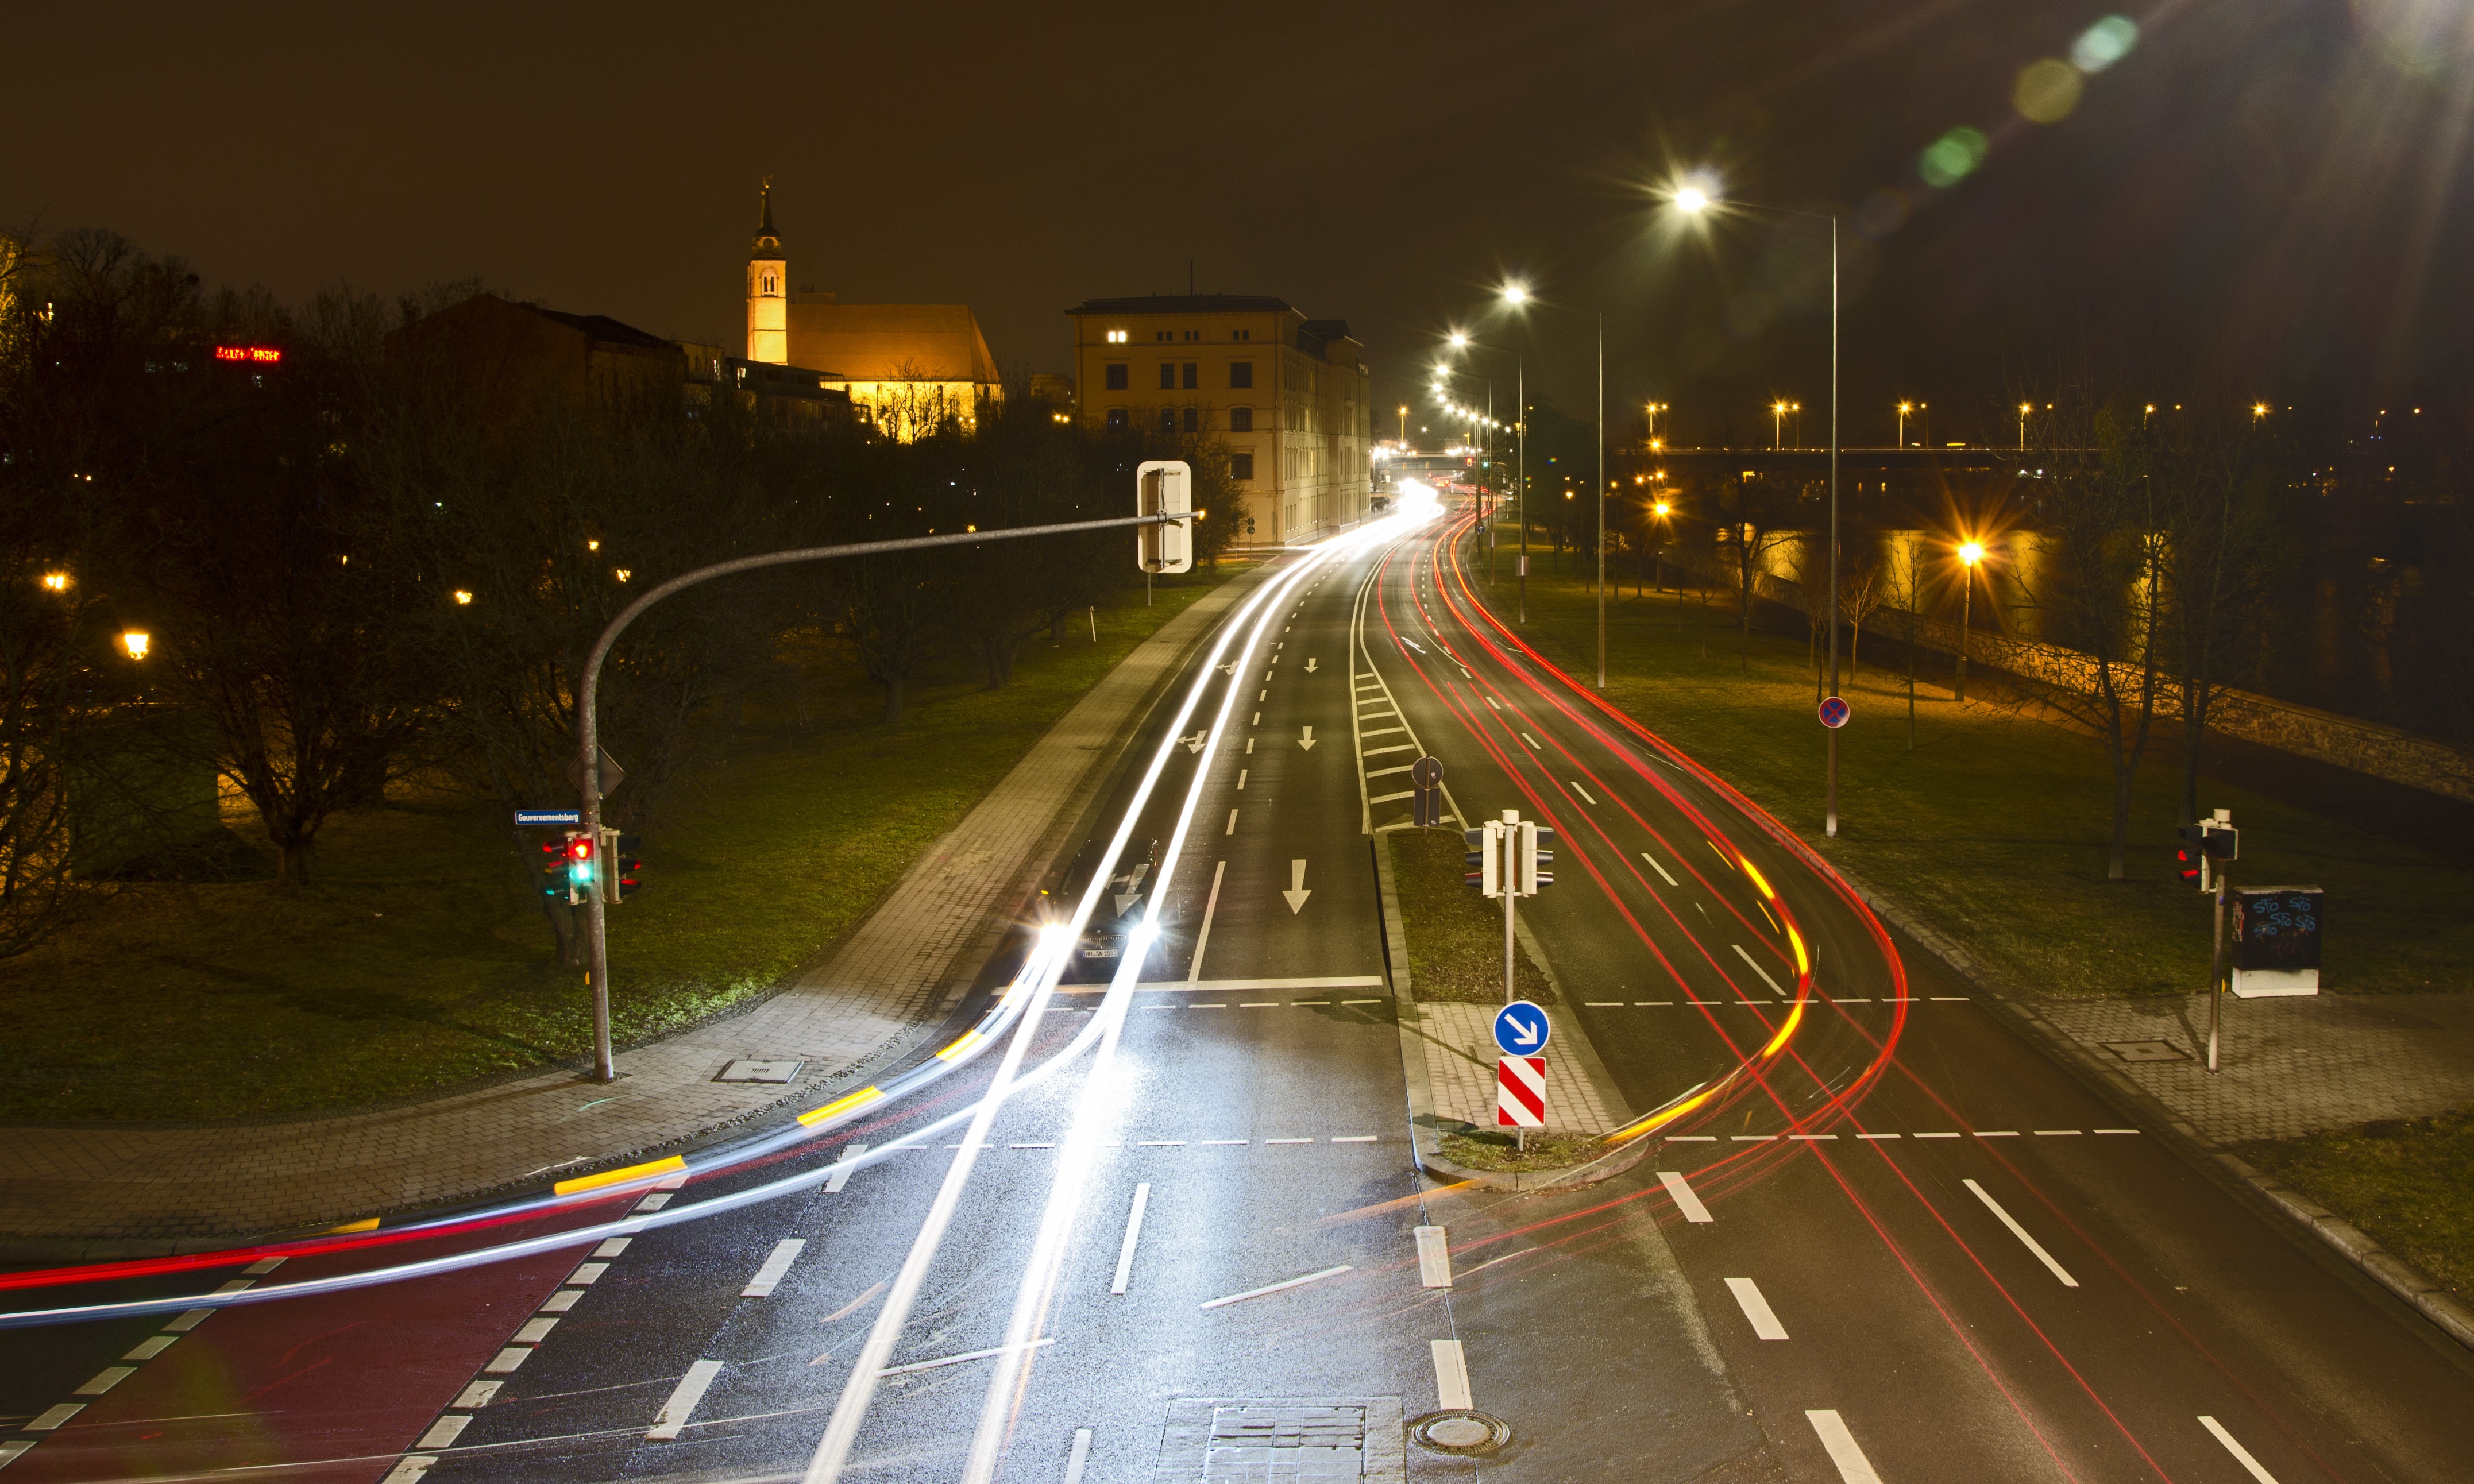
light, road, traffic, night, highway, evening, darkness, lane, exposure, infrastructure, promenade, elbe, junction, night photograph, traffic lights, magdeburg, schleinufer, light strips, long term, phase bridge, johanniskirche